Nador transmitter

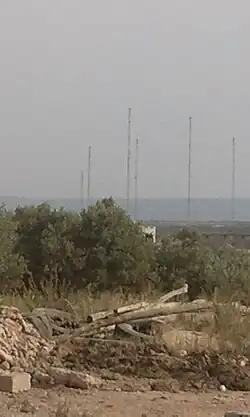
Shortwave antennas of the Nador transmitter

Nador transmitter is the main transmission facility for longwave and shortwave of Medi 1 Radio, a privately owned broadcasting company of Morocco. It is situated approximately 18 kilometres south of the city of Nador and a few kilometres south of Selouane at 35°2'29"N and 2°55'7"W.